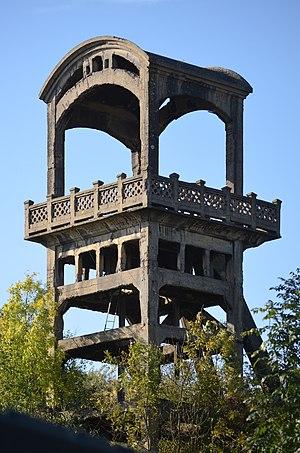
Monceau-sur-Sambre (Charleroi-Belgique) - Chevalement de mine en béton armé servant à l'exhaure du siège n° 3 des Charbonnages de Monceau Fontaine. Construction remontant aux années 1920.
"La Société Anonyme des Charbonnages de Monceau-Fontaine à Monceau-sur-Sambre a été la plus importante de tout le bassin minier de l'arrondissement administratif de Charleroi. Portée sur les fonts baptismaux par la ""Société générale pour favoriser l'industrie nationale"", elle a illustré pendant 150 ans les ambitions industrielles de sa marraine devenue entre-temps Société générale de Belgique. Cette société fut rachetée par le groupe Brederode.